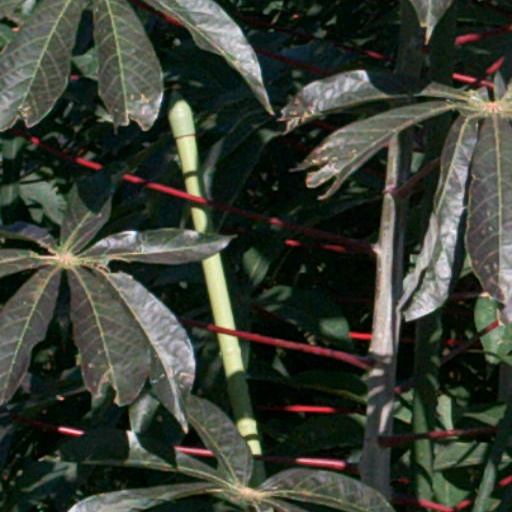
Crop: cassava